Comrades in Uniform

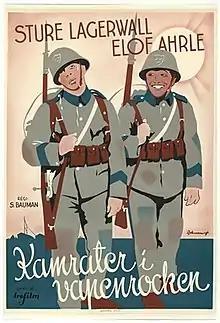

Comrades in Uniform (Swedish: Kamrater i vapenrocken) is a 1938 Swedish comedy film directed by Schamyl Bauman and starring Gösta Cederlund, Fritiof Billquist and Sigge Fürst. The film's sets were designed by the art director Arthur Spjuth.